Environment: real
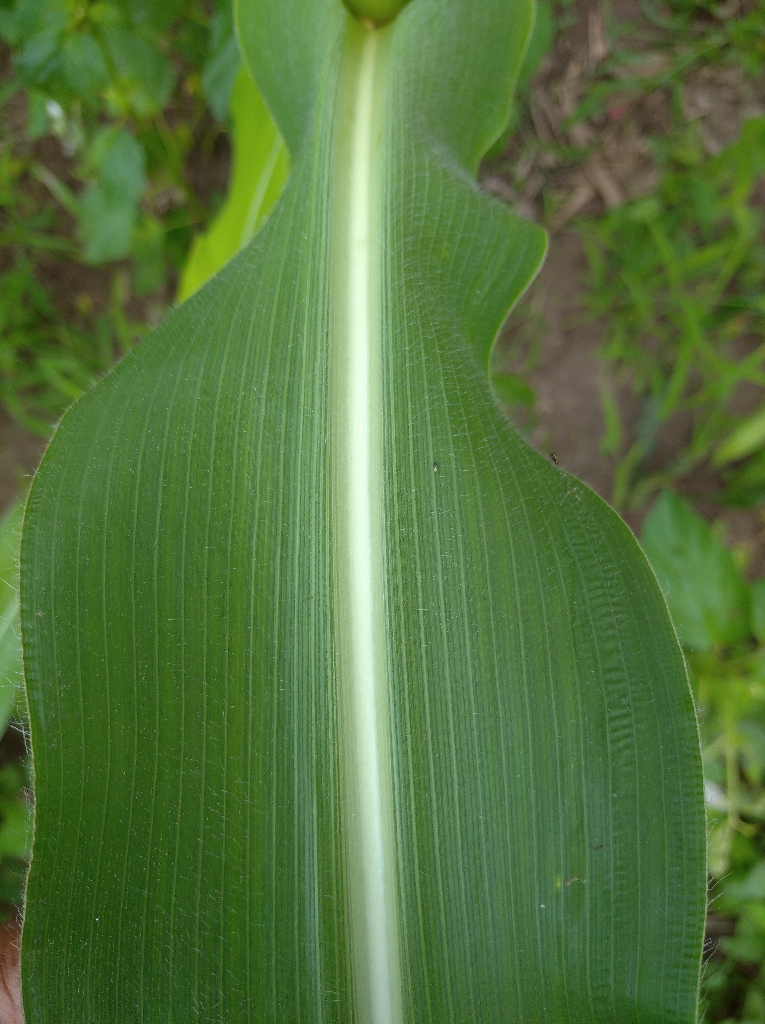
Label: healthy